Siege of Shaizar

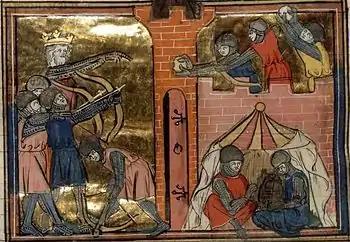
John II directs the siege of Shaizar while his allies sit inactive in their camp, French manuscript 1338.

The Crusader princes were suspicious of each other and of John, and none wanted the others to gain from participating in the campaign. Raymond also wanted to hold on to Antioch, which was a Christian city; the attraction of lordship over a city like Shaizar or Aleppo, with a largely Muslim population and more exposed to Zengid attack, must have been slight. With the lukewarm interest his allies had in the prosecution of the siege, the Emperor was soon left with little active help from them.